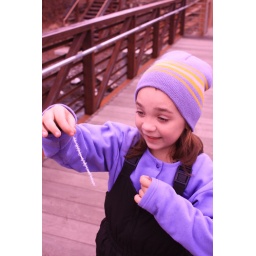
Taken at the wooden bridge over the river entering Baum Lake.